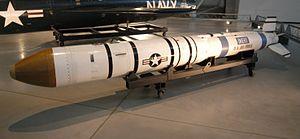
Les missiles antisatellites sont des missiles destinés à détruire des satellites artificiels. Ils sont généralement dérivés des programmes de défense antimissiles balistiques.